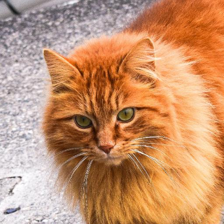
Label: animals